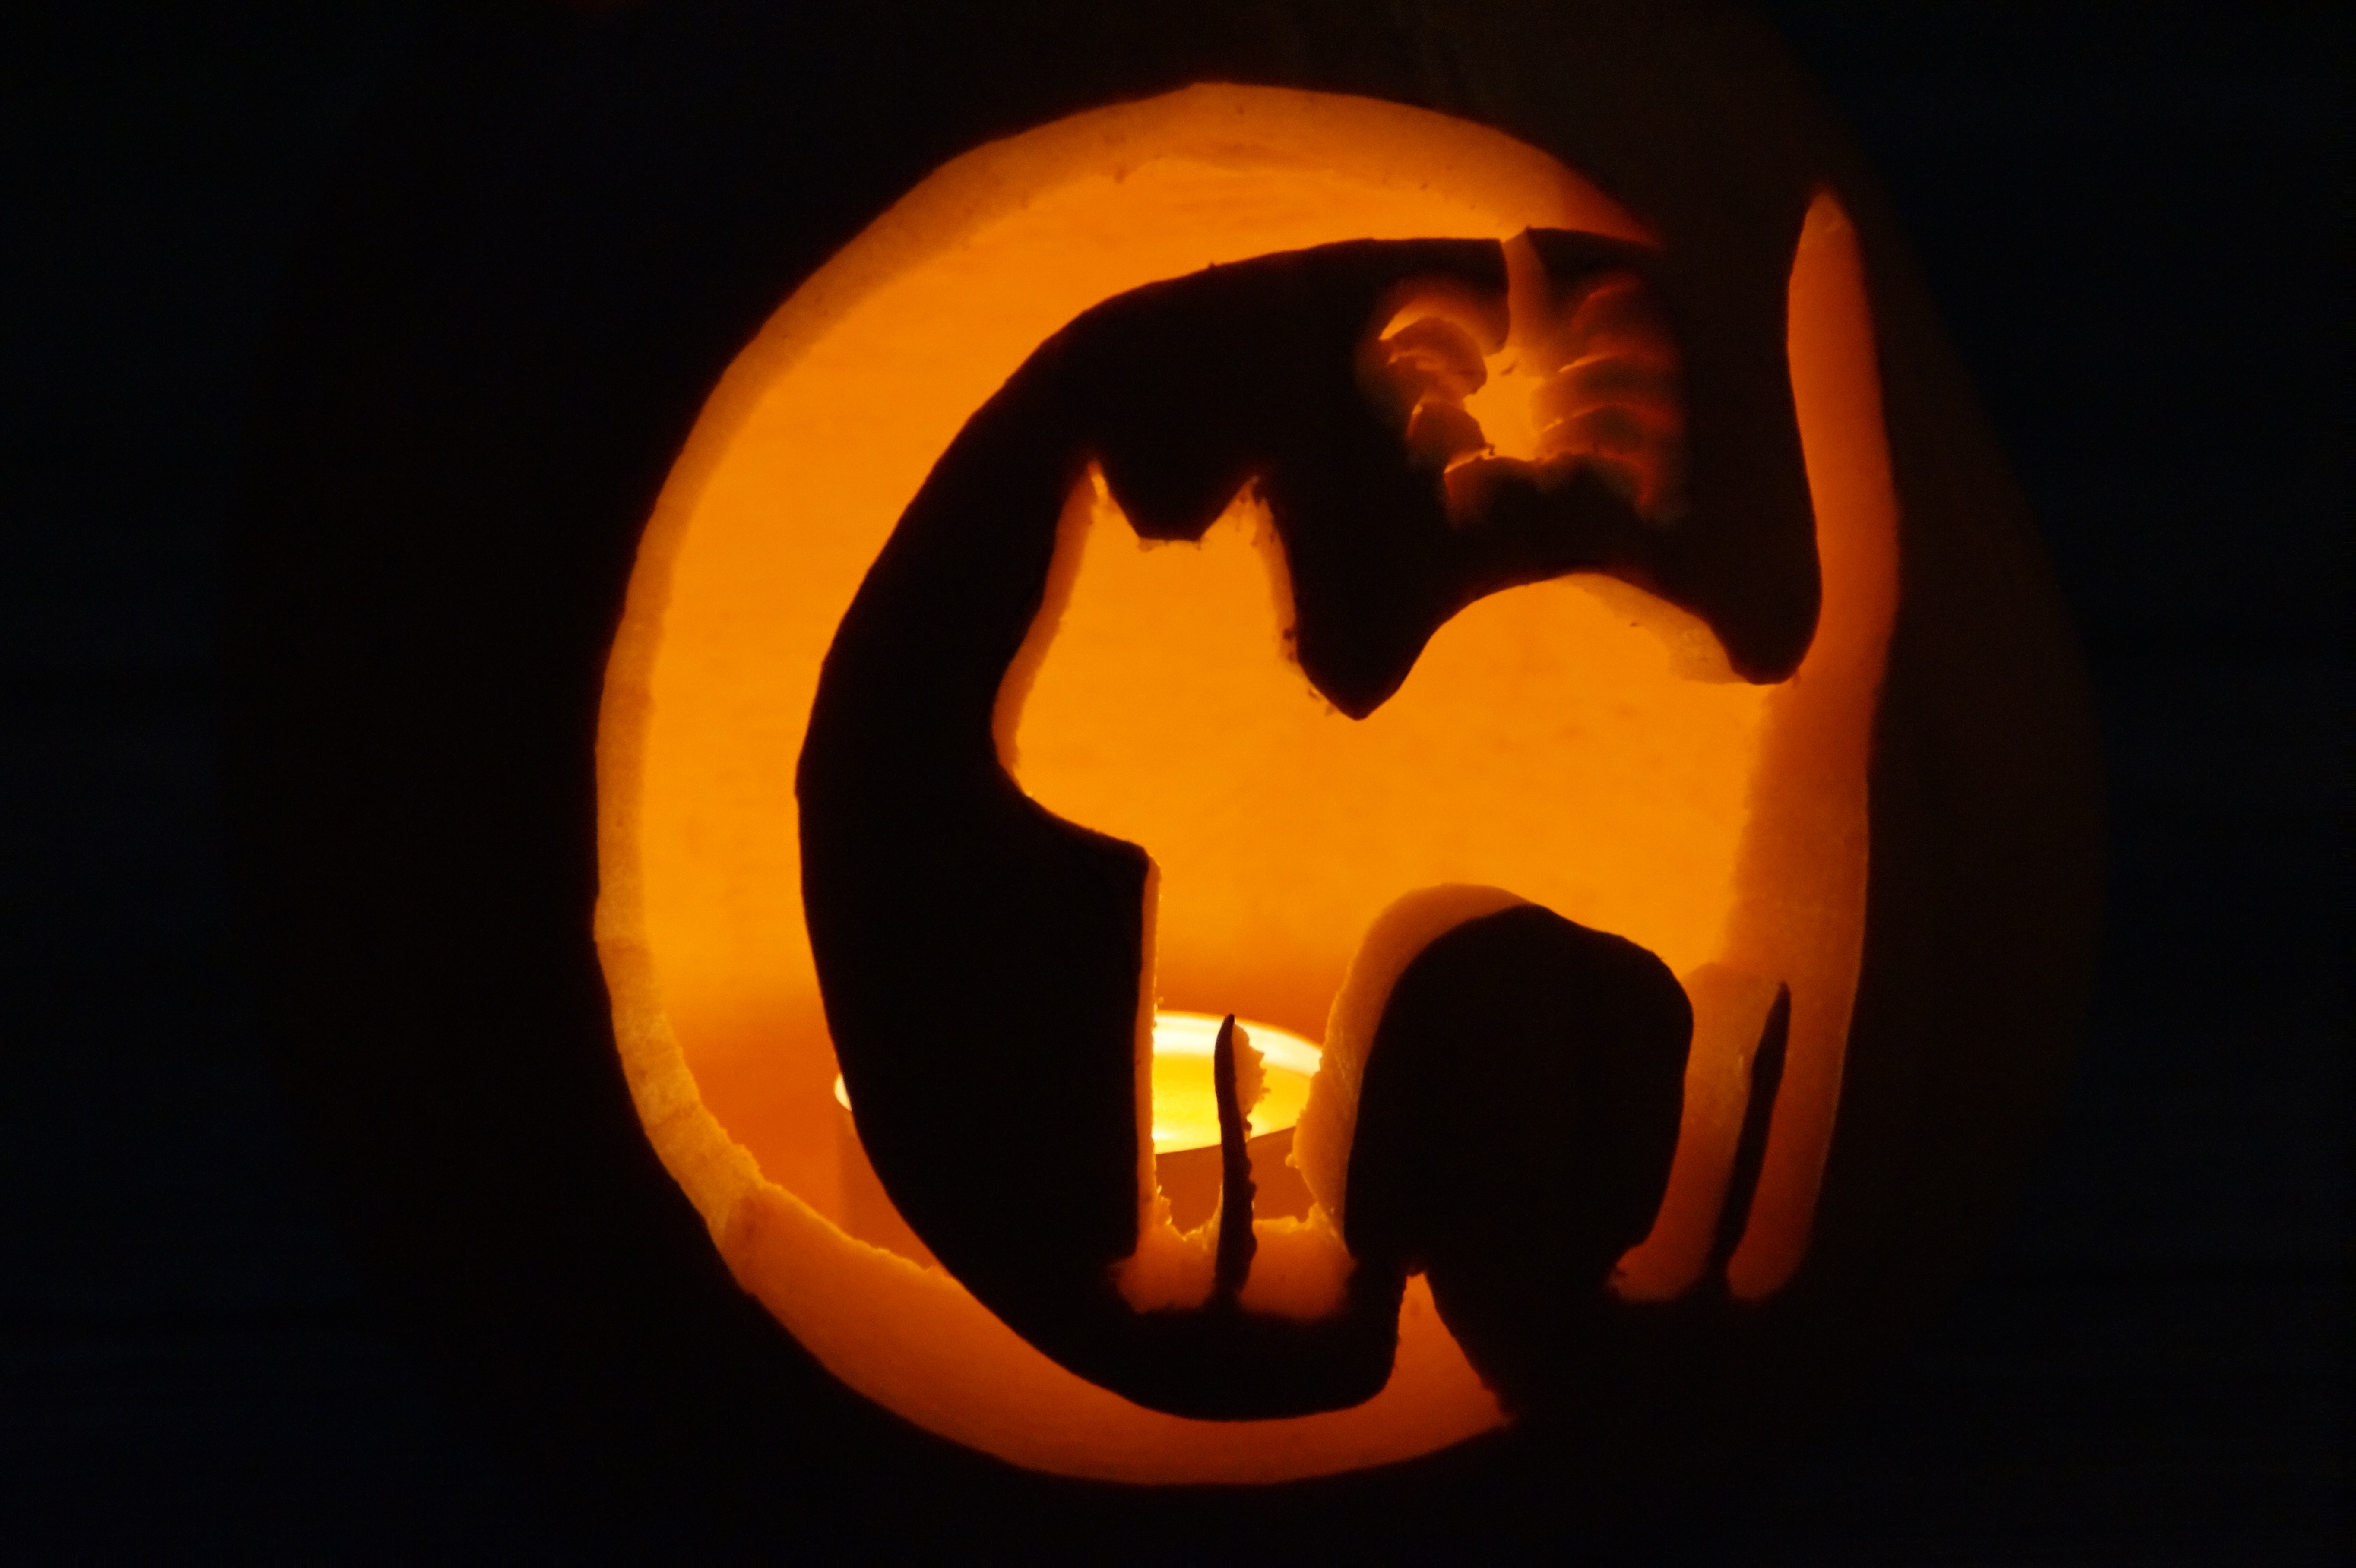
record, light, night, number, dark, evening, orange, lantern, cat, autumn, pumpkin, halloween, child, darkness, empty, candle, moon, carve, spider, font, jack o lantern, face, children, vegetables, lid, october, candlelight, inner, pumpkin ghost, trick or treat, autumn decoration, 31 october, fash, halloweenkuerbis, hollow out, pumpkin face, the witch, carving pumpkin, carve pumpkin ghost, diy pumpkin ghost